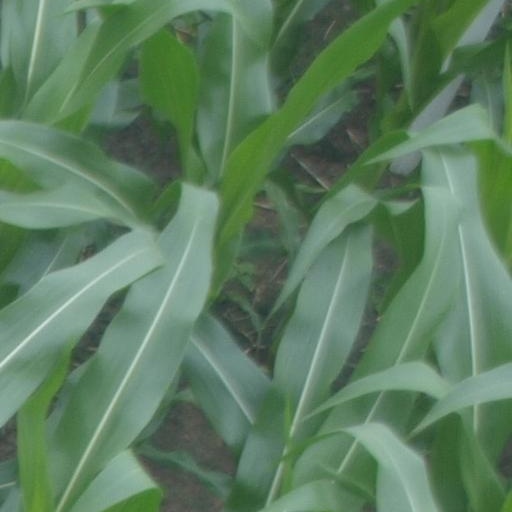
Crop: maize; corn